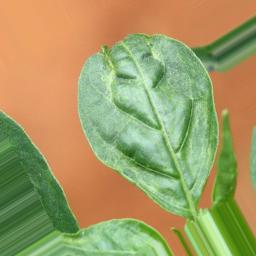
Label: mites_and_trips